Staward Halt railway station

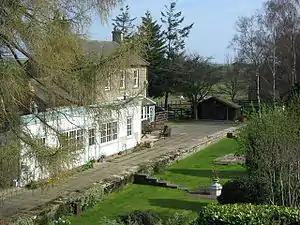
Station building in 2007.

Staward Halt is a closed stone built railway station situated on a single track branch railway line in Northumberland, England, that ran from through to .